Norman Black

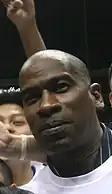
Black in 2010

Norman Augustus Black (born November 12, 1957) is the current Consultant to the San Beda University Red Lions Basketball team playing in the NCAA Philippines. He is a former professional basketball player who played in the CBA, NBA, and PBA. He's the former head coach for the Meralco Bolts.